Robert Hay (Egyptologist)

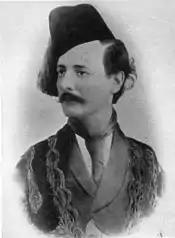
Robert Hay

Robert Hay (6 January 1799 – 4 November 1863) was a Scottish traveller, antiquarian, and early Egyptologist. He was born in Duns Castle, Berwickshire. During his service in the Royal Navy he visited Alexandria, Egypt, in 1818.